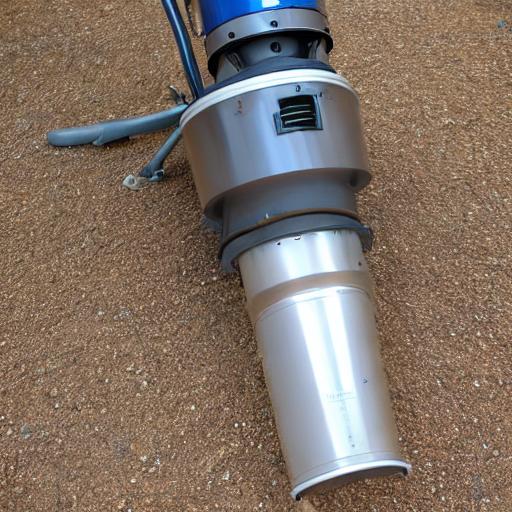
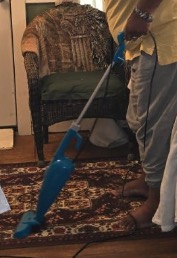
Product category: items_vacuum
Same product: no